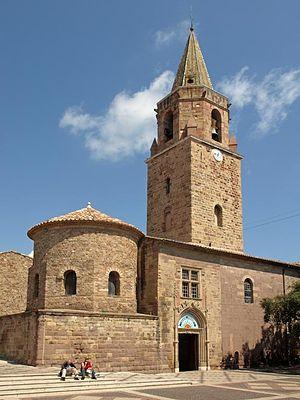
Les listes suivantes recensent les cathédrales catholiques de France.